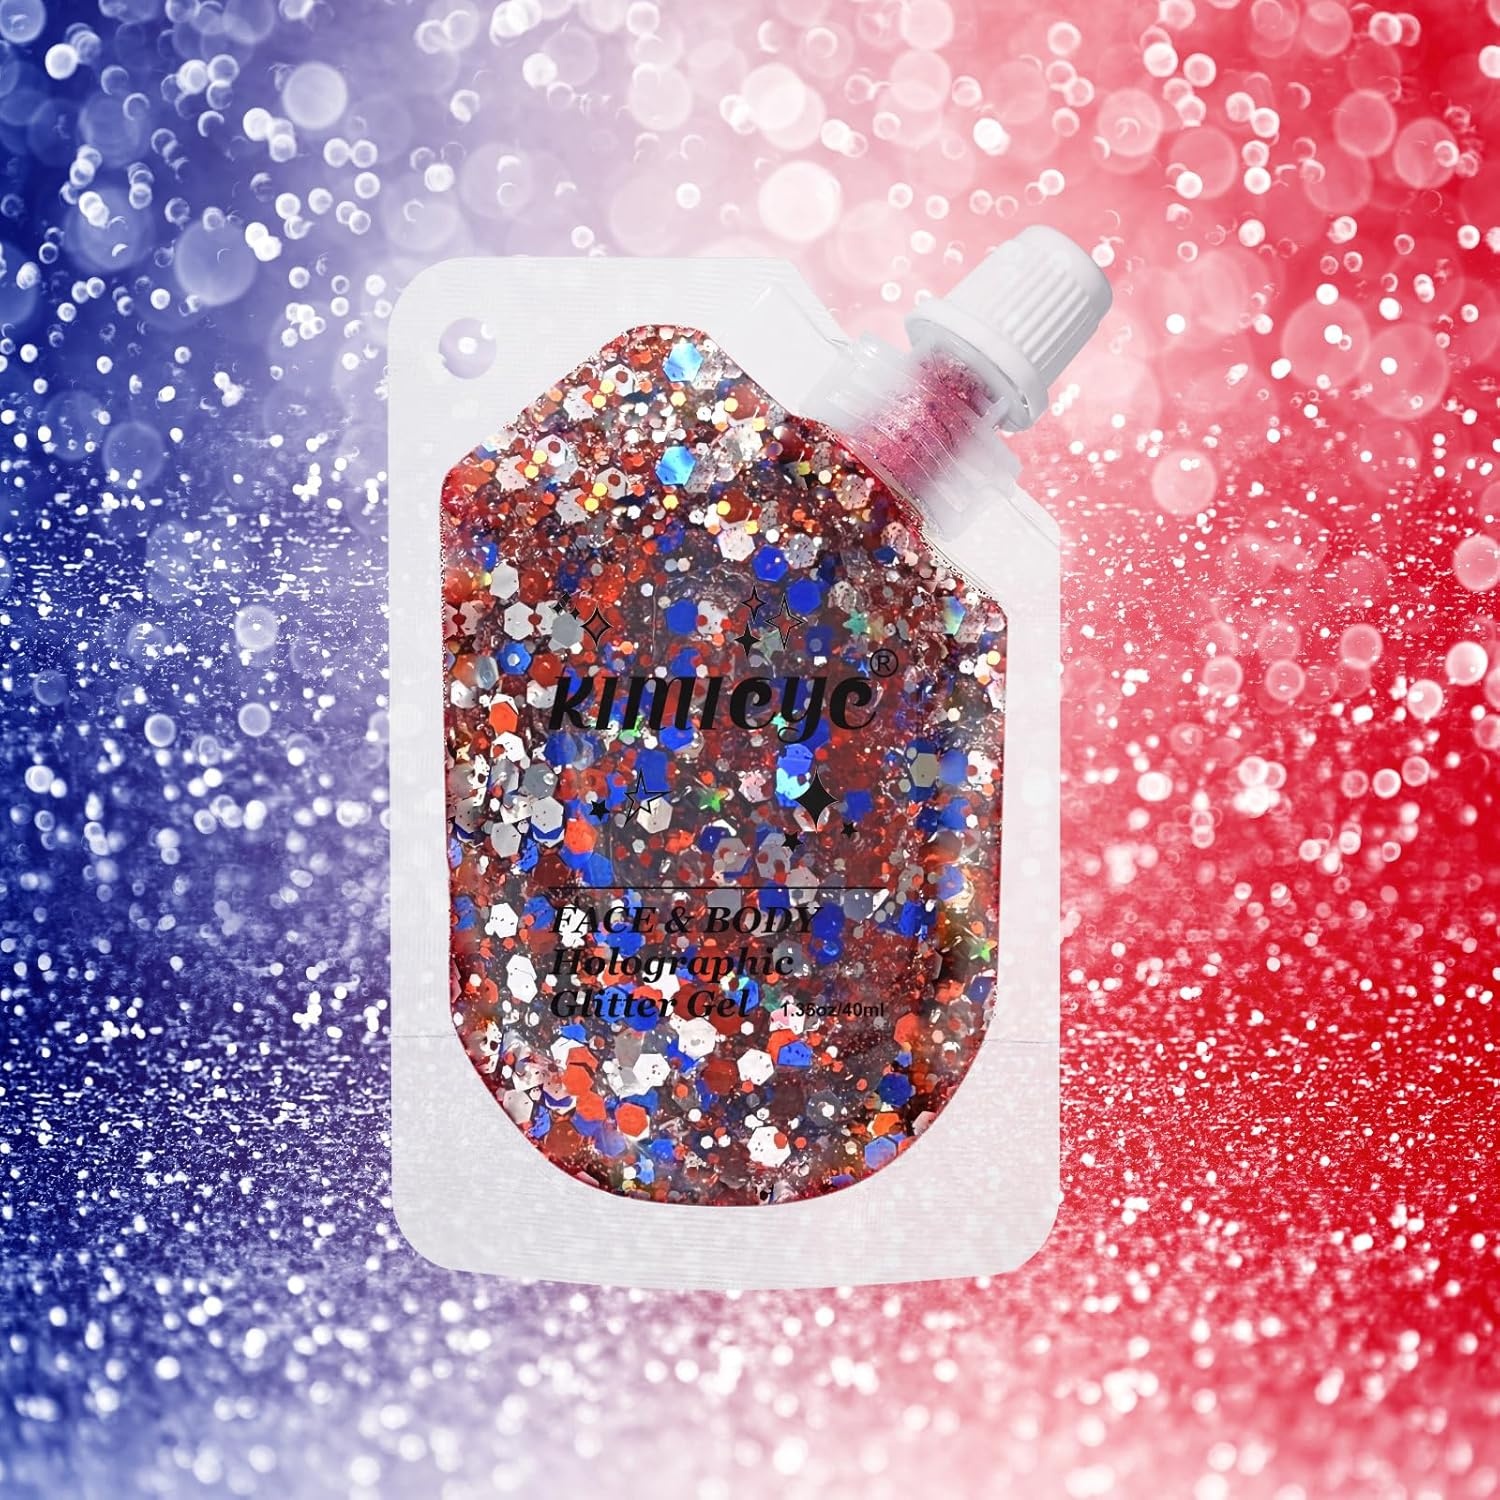
Holographic Face Glitter Gel Body Shimmer Makeup for for Hair, Face, Clavicle, Arm, Nail, Eyeshadow, Long Lasting Waterproof Mermaid Sequins Party Glitter for Rave Festival (USA Pride Body Glitter)
Overview Color : usa pride body glitter Brand : KIMIEYE Number of Pieces : 1 Item Form : Gel Recommended Uses For Product : Body Makeup Manufacturer : KIMIEYE Unit Count : 1.35 Ounce About this item 【HOLOGRAPHIC BODY GLITTER】The holographic body glitter is made of non-irritating formula, you don't have to worry about the glitter gel causing damage to your skin. You can use it as a makeup glitter and it can make you shine and be the center of attention at nightclub or parties. 【16 COLORS TO AVAILABLE】Our holographic body glitter is available in 16 colors of your choice. Peach, Dazzling Pink, Illusion Purple, Ice Blue, Laser Silver, Laser Gold, Rose Red, Sky Blue, Laser White, Pure Silver, Pure Gold, Metallic Pink, Grape Purple, Garnet Red, Royal Blue, Grass Green The colorful glitter colors can completely meet your makeup needs. 【EASY TO USE】Mermaid Sequin Body Glitter Gel can be used directly on any part of the body you wish to decorate without the need for additional glue. To use, simply apply it to your hair or body with your fingertips, sponge or makeup brush. The super long-lasting properties allow it to stay on your body for up to 12 hours. 【MULTIPLE USES】The holographic chunky glitter gel can be used for dates, holiday parties, stage shows, bars and more. It can perfectly decorate your face, collarbones, eye shadow, lips, nail art and more. Our body glitter can make you shine as the center of attention in the crowd under the lights of a party or nightclub. 【CONFIDENCE GUARANTEE】As a professional and honest cosmetic distributor, if you have any questions about our products before purchase or during use, please contact us promptly and we will be happy to provide you with help and answers.
Brand: KIMIEYE
Category: Health & Beauty > Personal Care > Cosmetics > Makeup > Body Makeup > Body & Hair Glitter